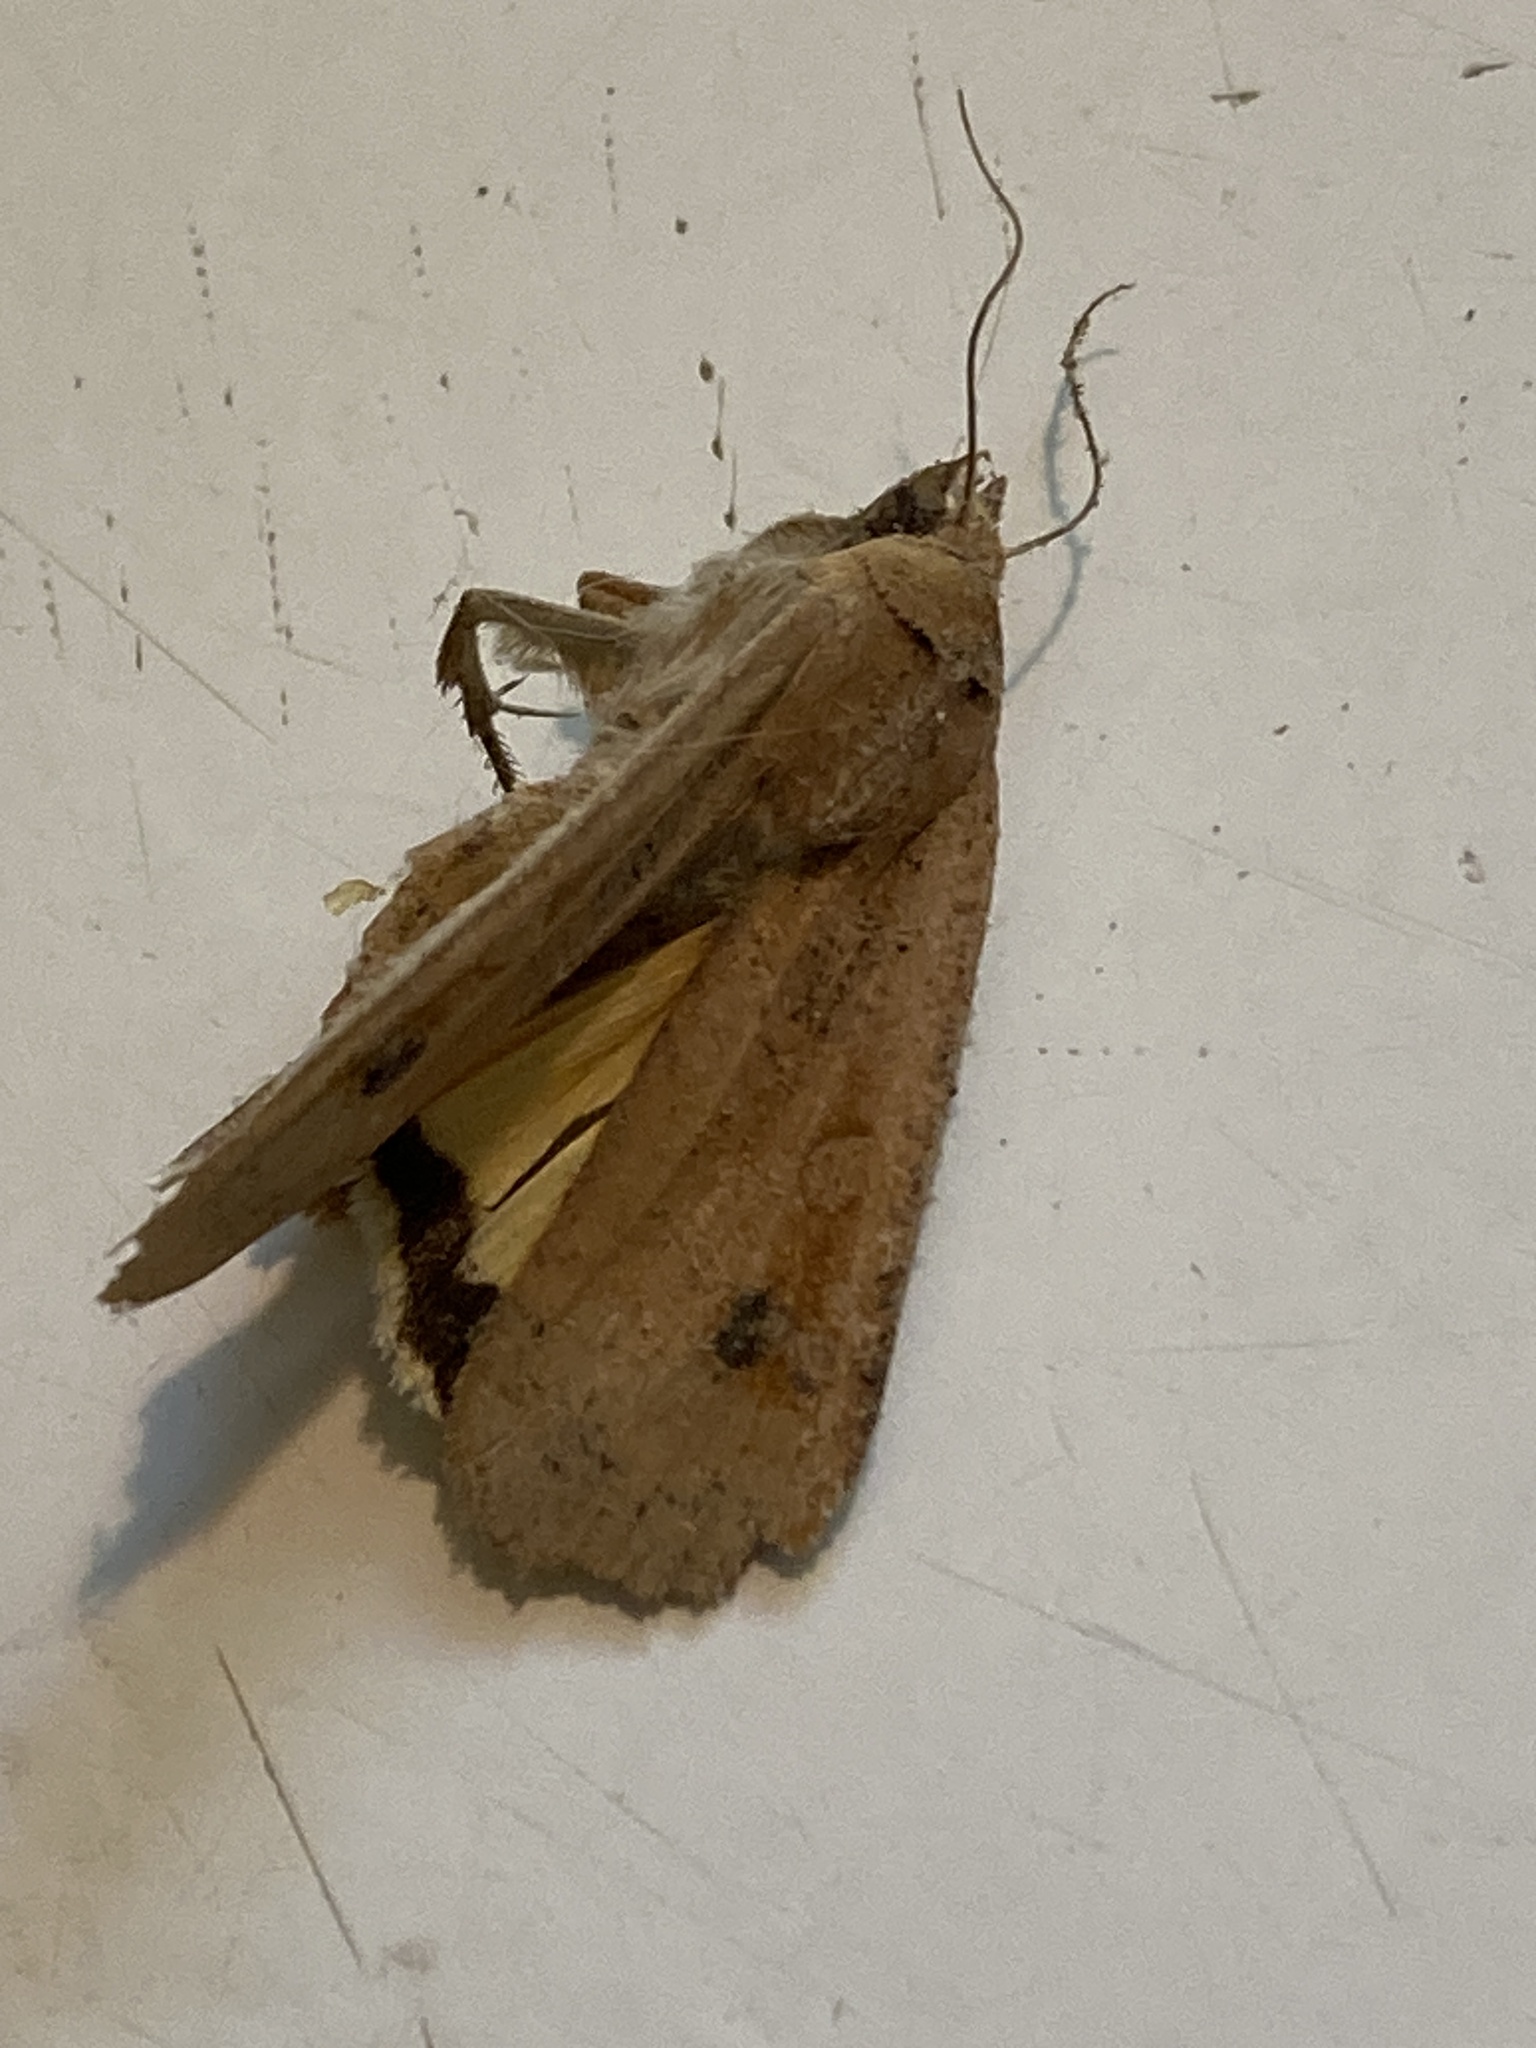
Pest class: cutworms